Eviatar Matania

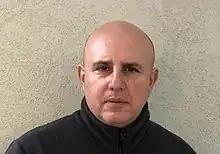
Eviatar Matanya

Eviatar Matania (born June 11, 1966) was the founder and Head of the Israel National Cyber Bureau (January 2012) and starting February 2015 also the founder and first Director General of the Israel National Cyber Directorate, that consists of both the National Cyber Bureau and the National Cyber Security Authority, a tenure he concluded in January 2018.